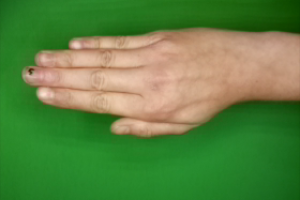
Label: paper